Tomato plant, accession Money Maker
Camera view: bottom (45 deg); turntable rotation: 30 degrees
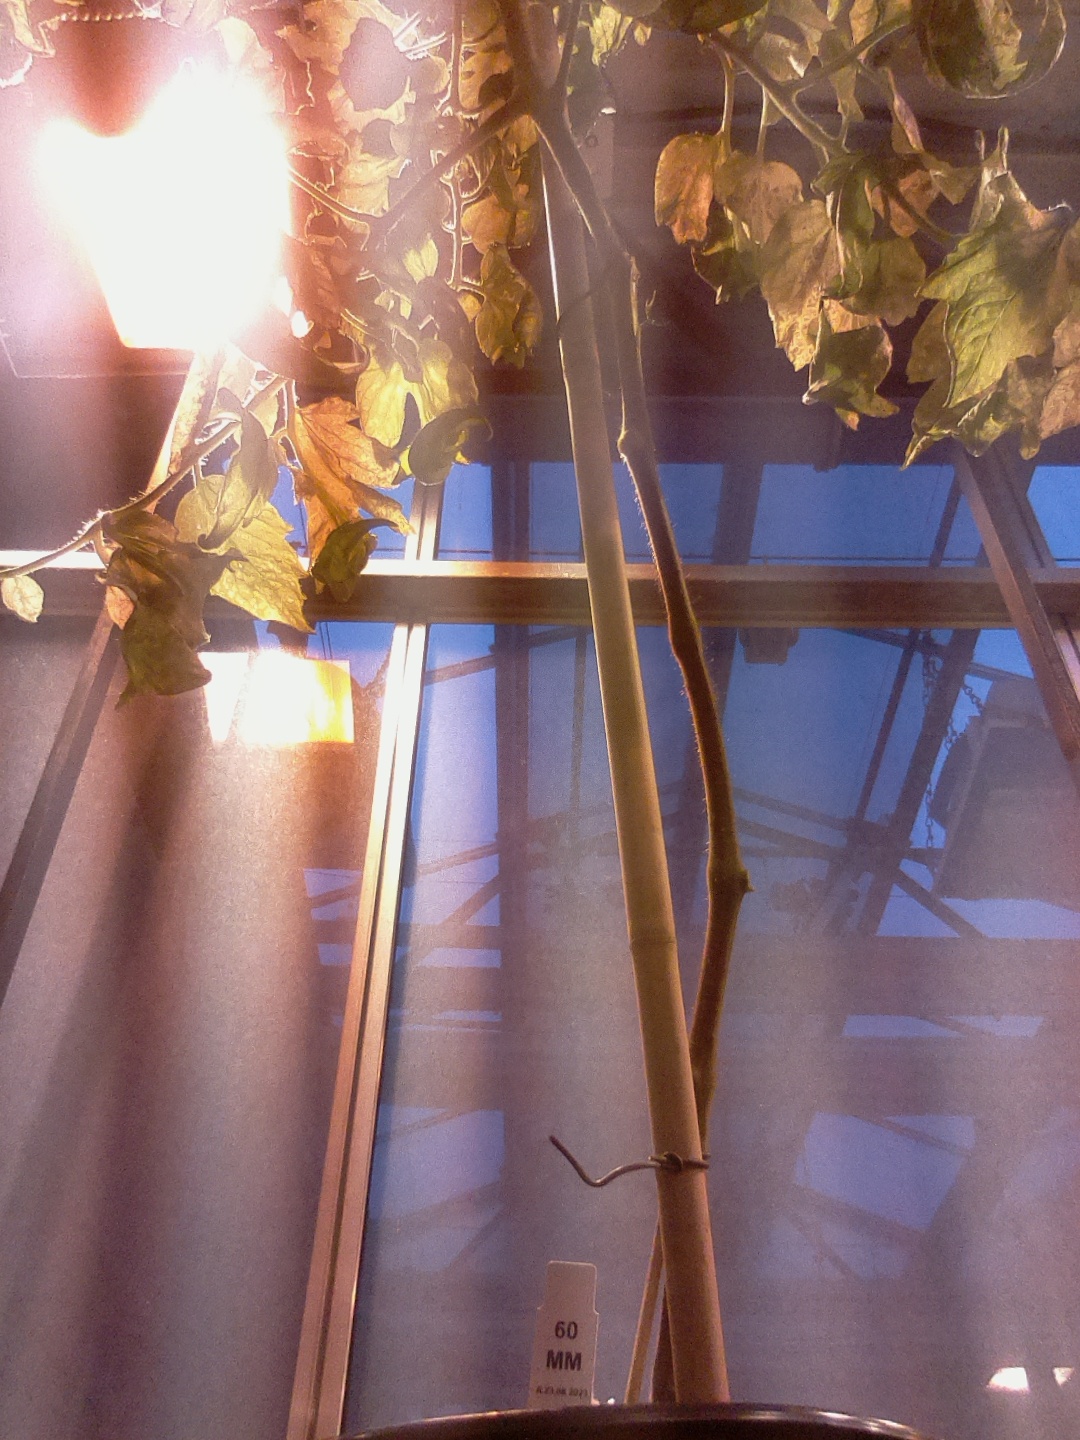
BBCH growth stage 74: 40%-50% of final fruit size